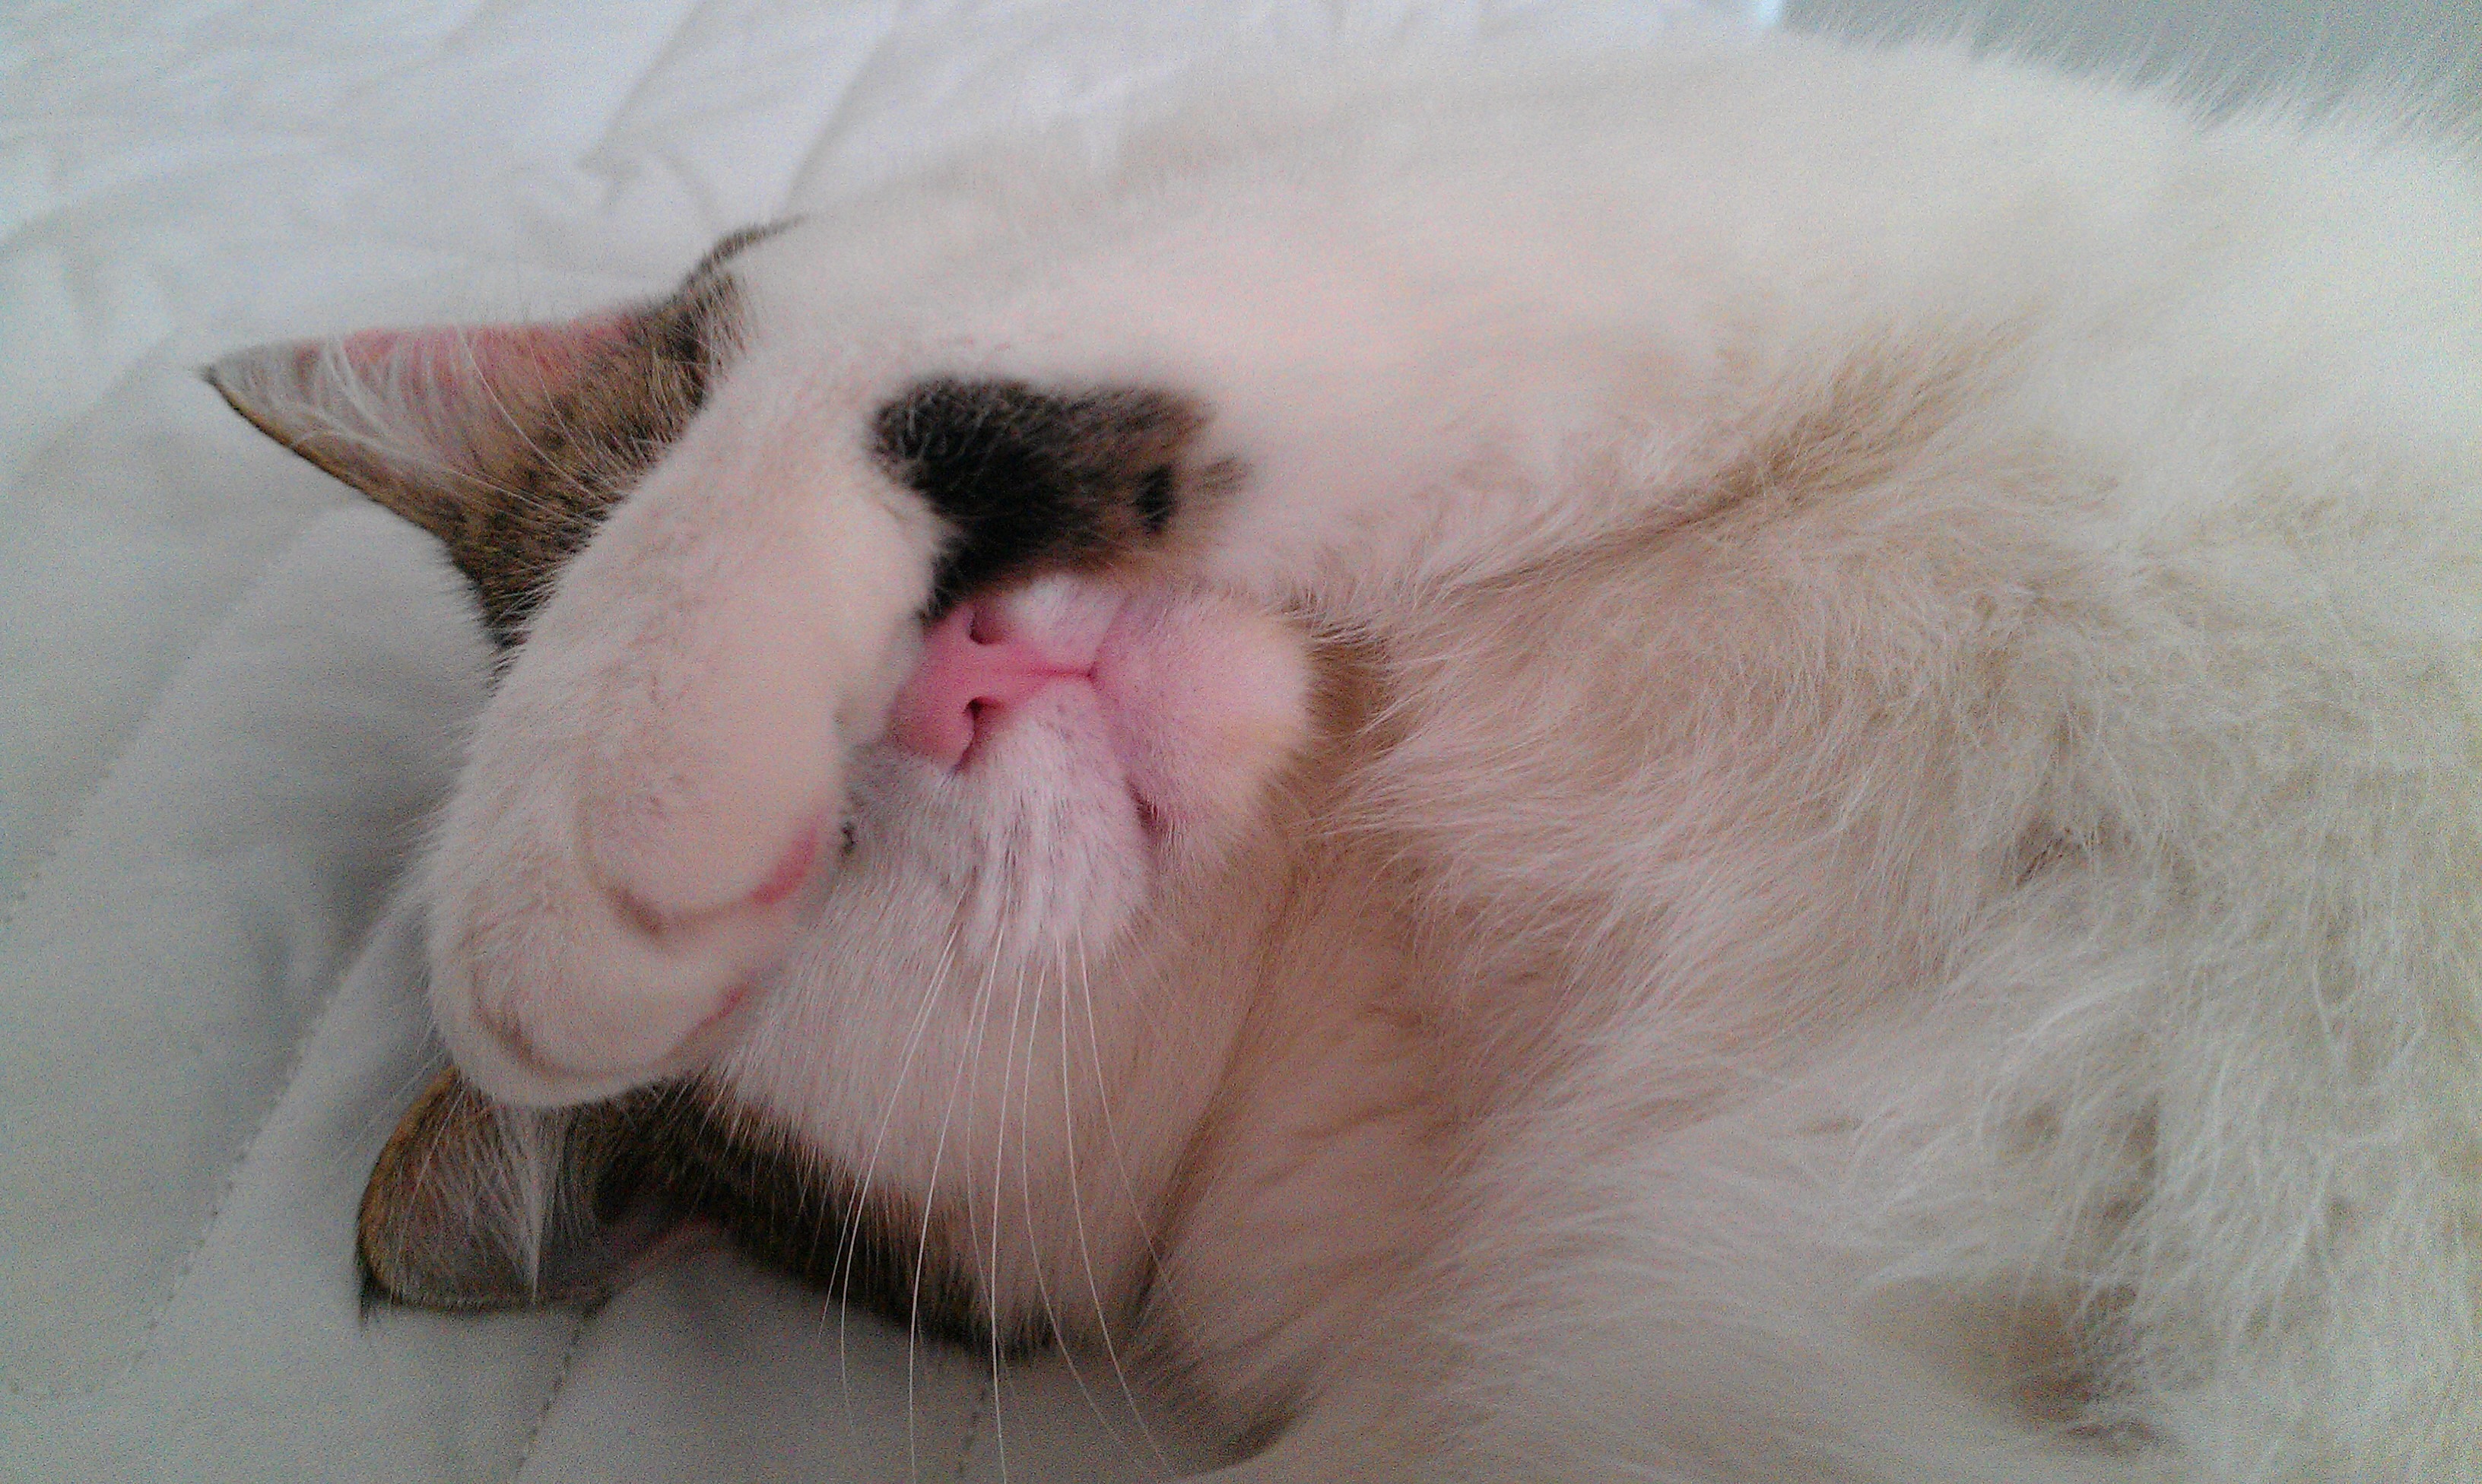
white, animal, cute, pet, fur, young, kitten, cat, feline, mammal, yawn, outdoors, face, nose, whiskers, kitty, snout, skin, vertebrate, domestic, adorable, cat face, small to medium sized cats, cat like mammal